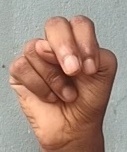
ASL sign: N